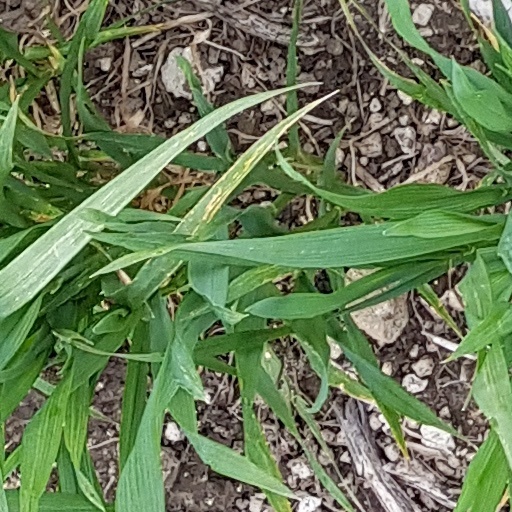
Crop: wheat